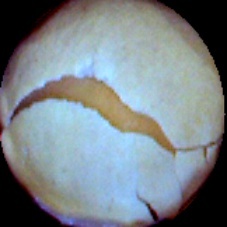
Label: Skin-damaged